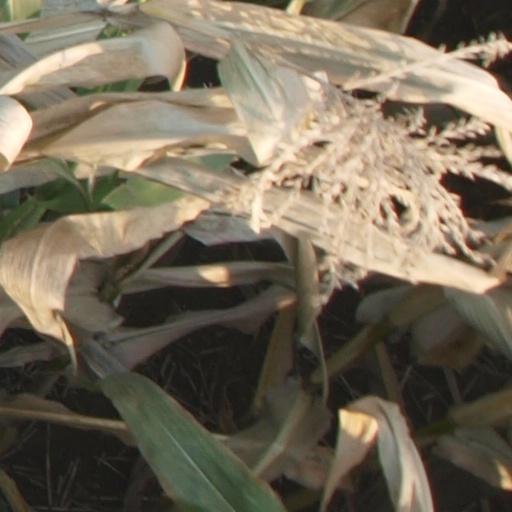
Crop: maize; corn